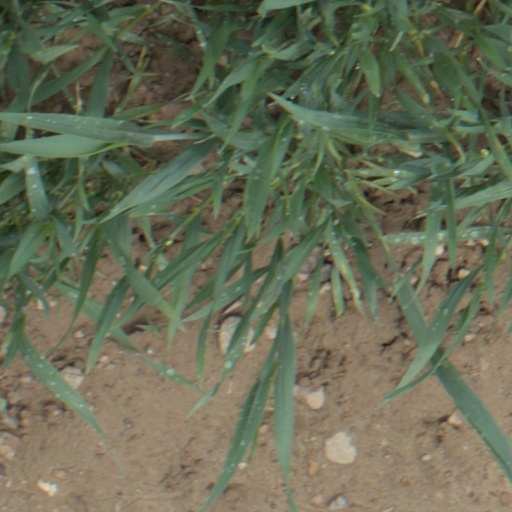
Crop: wheat